Egyptian Constitution of 1923

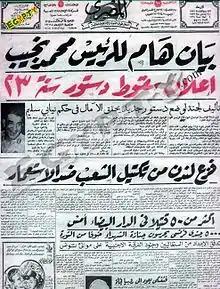
Cancelling of the Egyptian Constitution of 1923 in 1952

Based on its new status, Egypt needed a constitution. The first prime minister of newly independent Egypt, Abdel Khalek Sarwat Pasha formed, on 30 April 1922, a 30-member committee, the Committee on the Constitution, to draft a constitution. Its members were thinkers, men of the law, scientists, religious officials, moderate politicians, landowners, merchants and financiers. The Wafd, the most popular political movement in the country refused to participate in the commission. King Fouad I was not happy with an upcoming constitution that would make the people the source of power. He did not promulgate the draft constitution prepared by the committee and proposed to him by Sarwat. After the resignation of Sarwat on 30 November 1922, it took two cabinets and heavy discussions on the constitution, until the King promulgated it on 19 April 1923. The structure and contents of the constitution were heavily inspired by the Belgian constitution of 1831.